Rhythm and blues

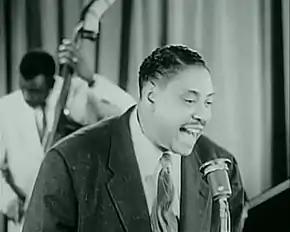
Big Joe Turner was a key figure in early R&B, blending blues and rock.

The great migration of Black Americans to the urban industrial centers of Chicago, Detroit, New York City, Los Angeles, Washington, D.C. and elsewhere in the 1920s and 1930s created a new market for jazz, blues, and related genres of music. The migration of African Americans to urban centers in the 1920s and 1930s helped shape rhythm and blues by blending jazz, blues, and urban influences. These genres of music were often performed by full-time musicians, either working alone or in small groups. The precursors of rhythm and blues came from jazz and blues, which overlapped in the late-1920s and 30s through the work of musicians such as the Harlem Hamfats, with their 1936 hit "Oh Red", as well as Lonnie Johnson, Leroy Carr, Cab Calloway, Count Basie, and T-Bone Walker. There was also increasing emphasis on the electric guitar as a lead instrument, as well as the piano and saxophone.